Michael Burghers

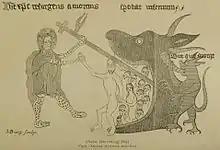
"Descent into Hell", published in his own "Ancient Mysteries Described".

Michael Burghers was a Dutch engraver, who settled in England on the taking of Utrecht by Louis XIV. He lived mostly at Oxford, and on several of his plates he added "Academiae Oxon. calcographus" after his name.